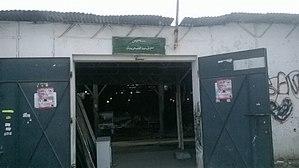
El Hafsia , Tunis الحفصية ، تونس